Winter in America

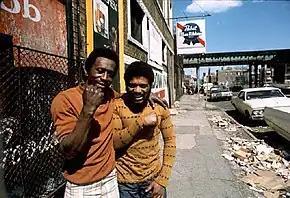
"Winter in America"s subject matter deals with the African-American community and inner-city life in the 1970s. (photo by John H. White, documenting African-American life on Chicago's South Side in May 1974)

Similar to his studio debut album "Pieces of a Man", "Winter in America" has Scott-Heron exercising his baritone and deep tenor-singing abilities with some spoken-word elements. The album served as a move into more conventional song structures, in contrast to the Scott-Heron's debut live album, "A New Black Poet - Small Talk at 125th and Lenox" (1970), which was composed entirely of spoken-word poetry, and the rapping style of his previous album "Free Will". According to music writer Karl Keely, "Pieces of a Man" and "Winter in America" exhibit further departure by Scott-Heron from his prominent "angry and militant poet" persona. BBC Online writer Daryl Easlea wrote that it "captures Scott Heron at a turning point, largely leaving his heavier raps behind in favour of a floating ambience, with his poetry and song being illuminated by Jackson's superb instrumentation". In addition, the album features more themes of social commentary, Afrocentrism and balladry than "Pieces of a Man". "Winter in America" features a more stripped-down production and melancholy mood along with songs that exceeded four minutes, as opposed to "Free Will", which was criticized for its brevity and time constraints.